Ajay Chhabra

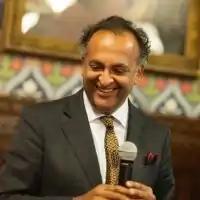
Chhabra in 2015

Ajay Chhabra (born 28 November 1970) is a British television and theatre actor, director, producer and comedian of Indo-Fijian heritage, who is best known for playing Anil in "The Basil Brush Show", The Vicar, Suresh Mattai in the BBC Radio series The Archers and the Defense Barrister George Karnad in Holby City. Ajay, and Simmy Gupta are co-Artistic Directors of Nutkhut, and founder of the London Mela (Europe's largest South Asian festival).